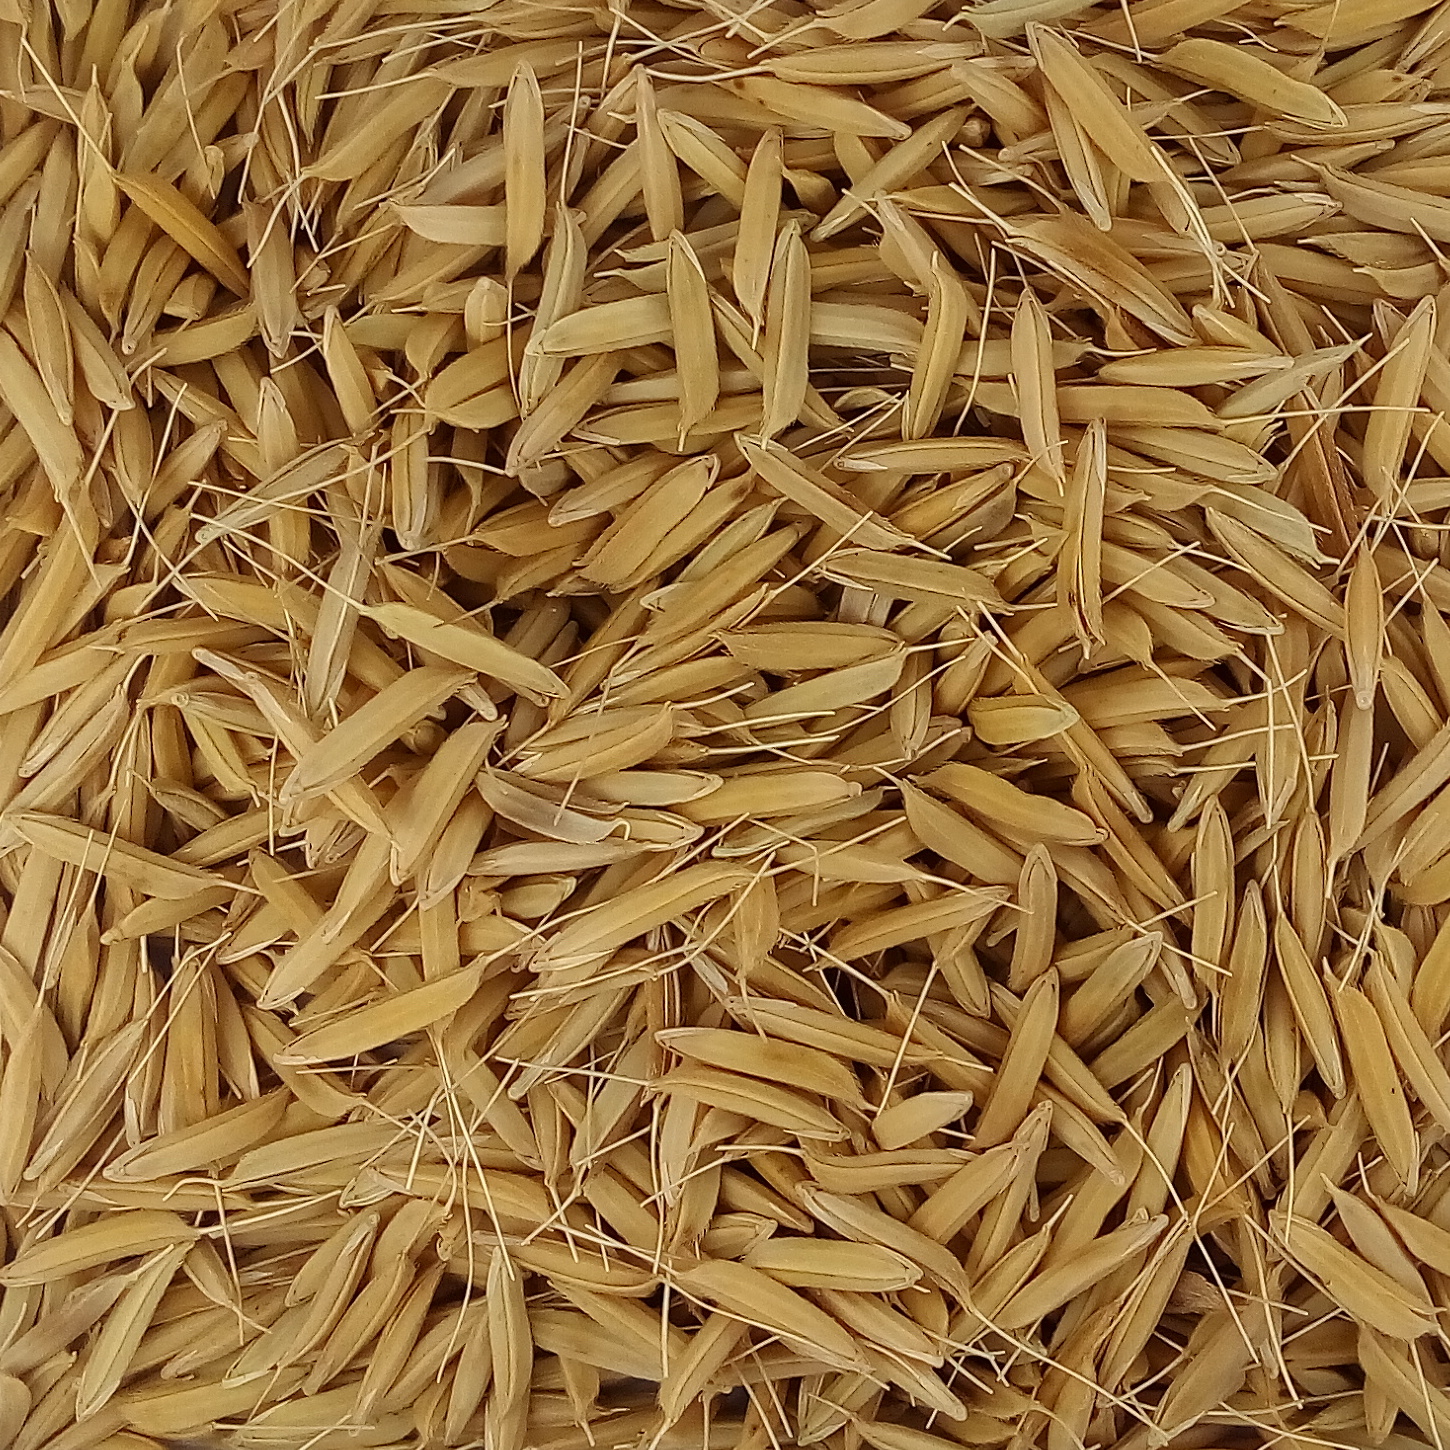
Rice seed variety: PB1